Winning of the West

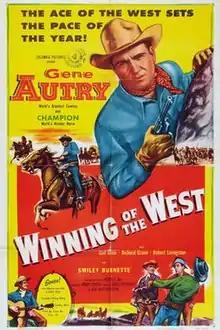

Winning of the West is a 1953 American Western film directed by George Archainbaud and starring Gene Autry and Gail Davis.